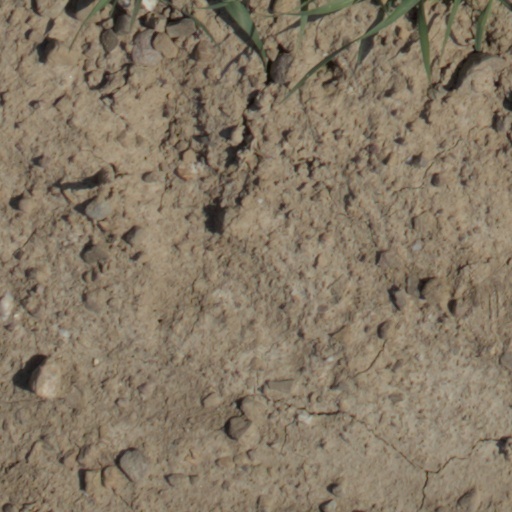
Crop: wheat